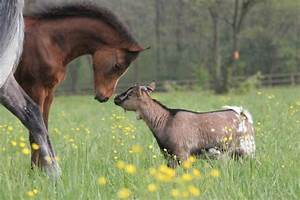
Label: horse